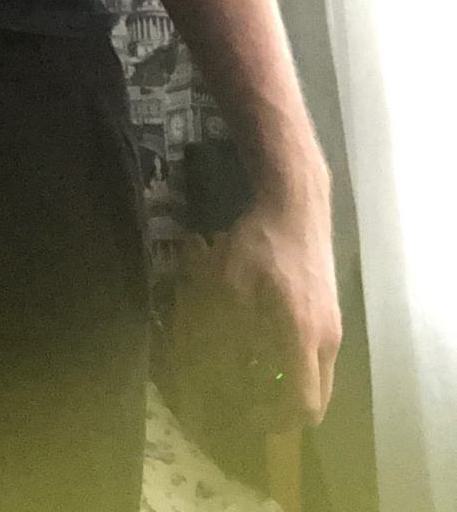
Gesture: no_gesture